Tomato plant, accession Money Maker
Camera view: bottom (45 deg); turntable rotation: 0 degrees
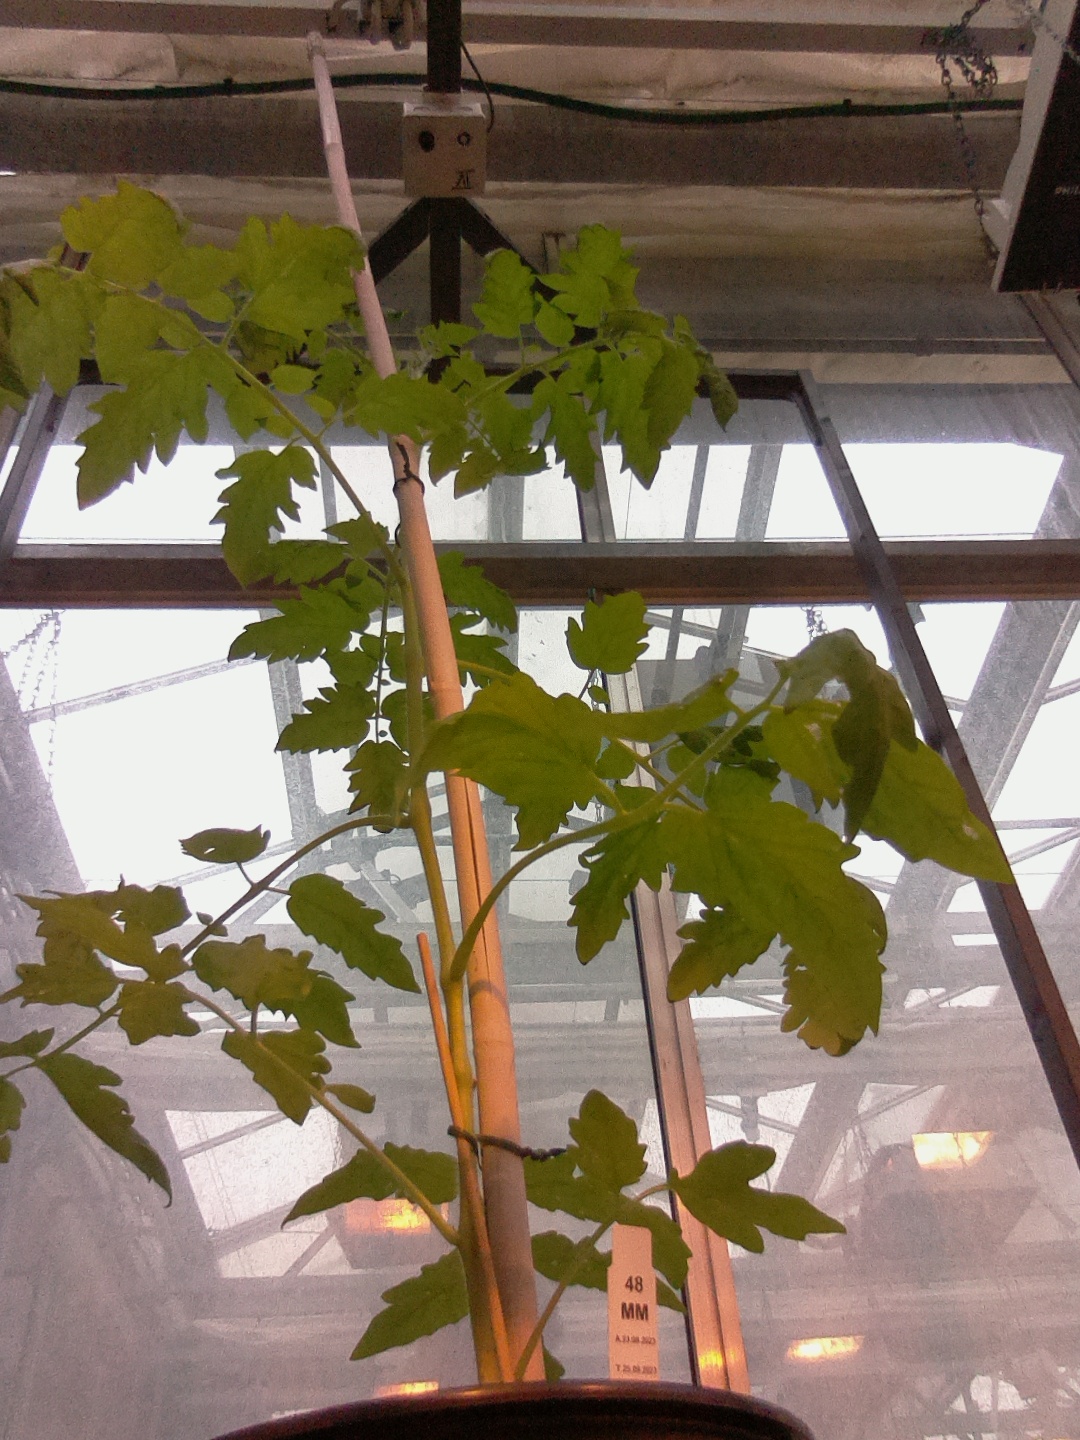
BBCH growth stage 16: 12 of true leaves visible